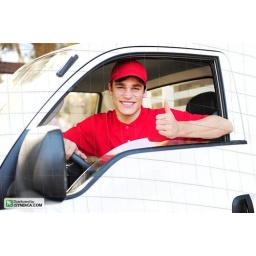
male postal delivery courier in a van showing thumb up hand sign